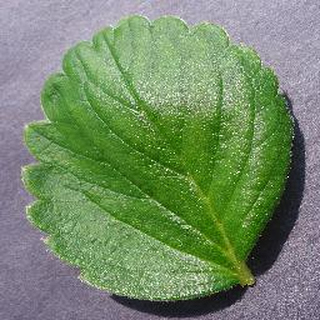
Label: healthy_strawberry